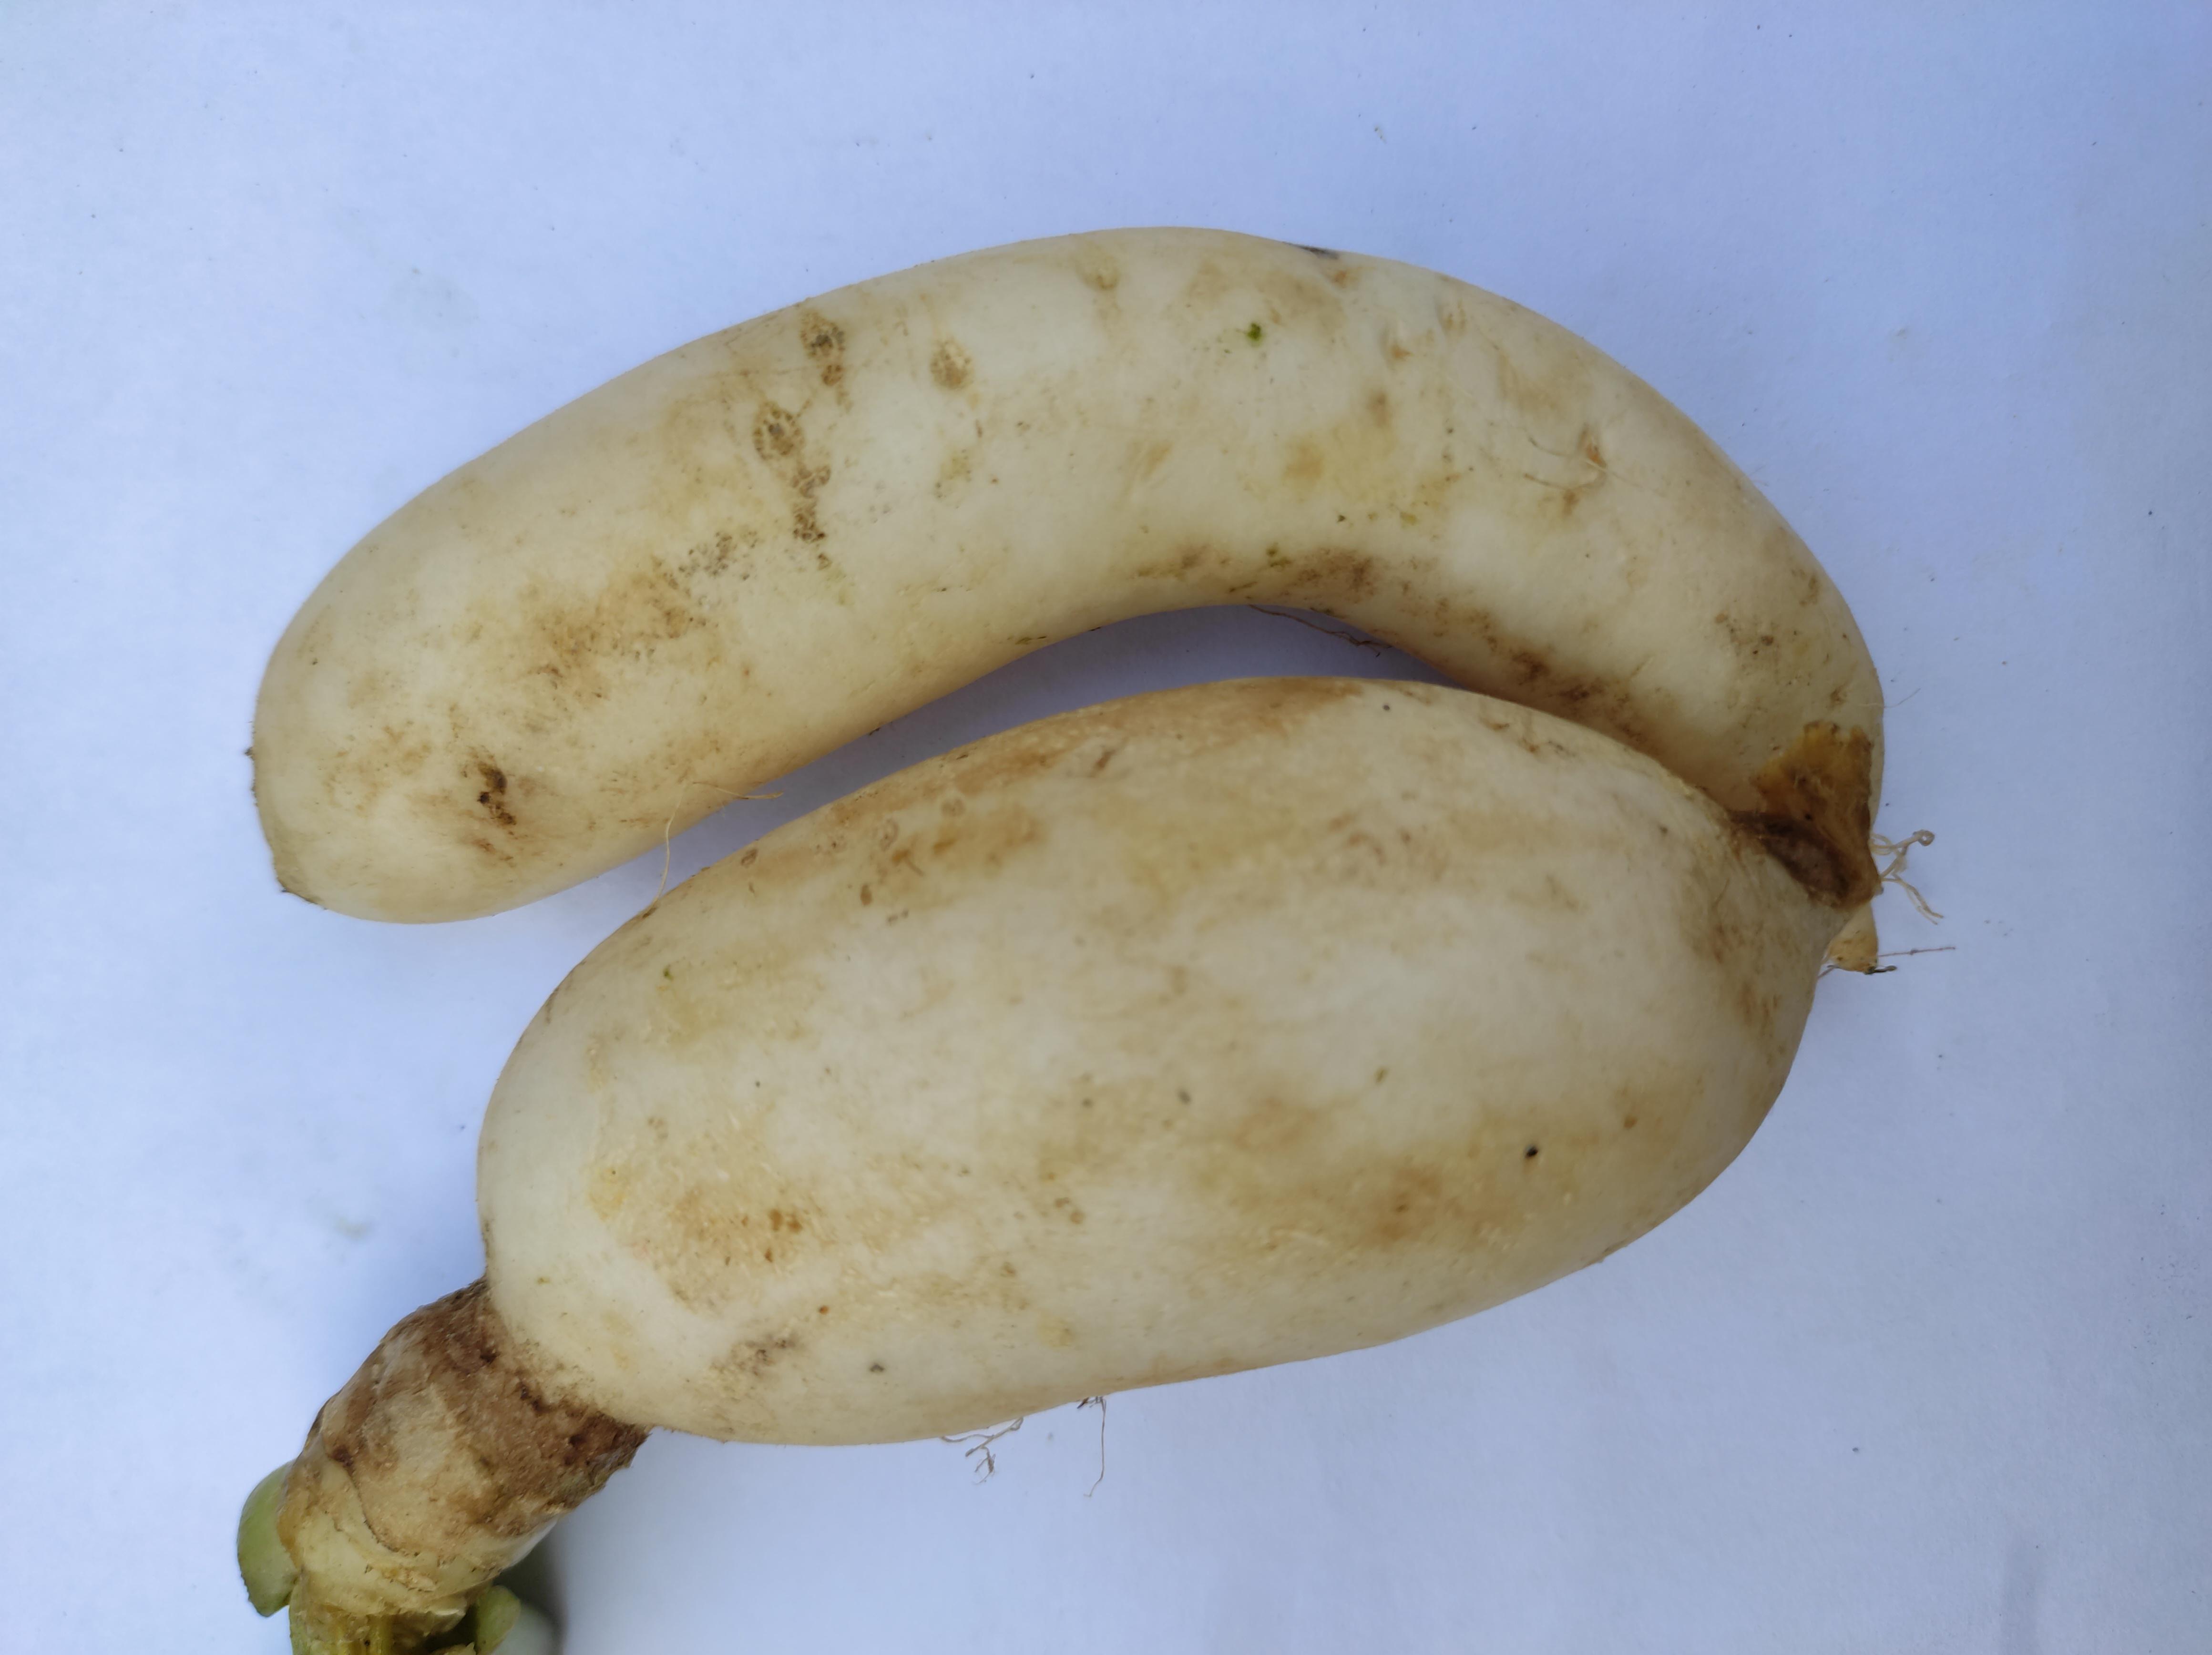
Label: Radish